Bouldnor Cliff

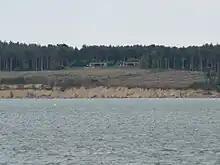
Bouldnor Battery overlooking the Solent. Bouldnor Cliff lies under the water in front of the cliffs.

Bouldnor Cliff is a submerged prehistoric settlement site in the Solent. The site dates from the Mesolithic era and is in approximately of water just offshore of the village of Bouldnor on the Isle of Wight in the United Kingdom. The preservation of organic materials from this era that do not normally survive on dry land has made Bouldnor important to the understanding of Mesolithic Britain, and the BBC Radio 4's "Making History" programme described it "probably Europe's most important Mesolithic site" albeit concealed under water.